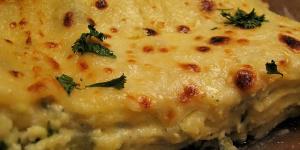
lasana de cinco quesos